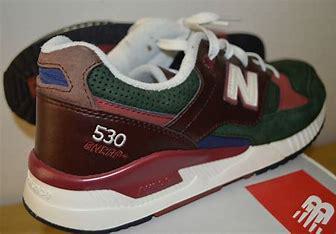
Brand: New
Model: Balance New Balance 530 Marathon